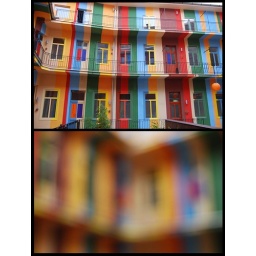
Most colorful house in Budapest!